Answer in natural language. Which point is closer to the camera taking this photo, point A  or point B? Choose between the following options: B or A
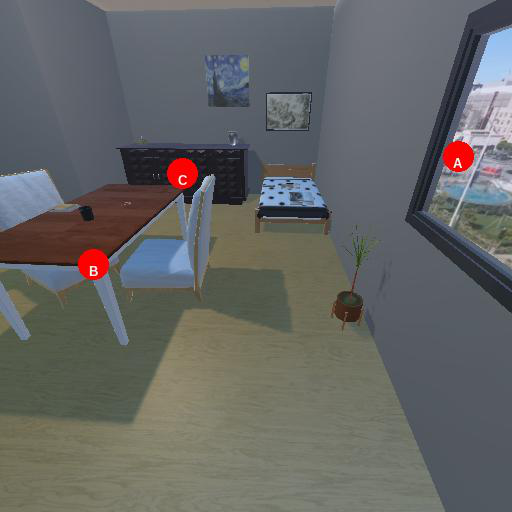
<answer>A</answer>